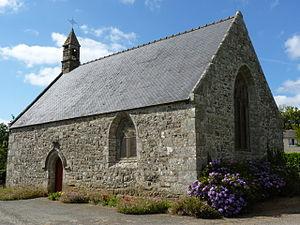
Chapelle Saint-Guénolé proche de l'entrée du bourg de Plourac'h. 16ème siècle (travaux effectués en 1828 et 1989).
Plourac'h [pluʁax] est une commune du département des Côtes-d'Armor, dans la région Bretagne, en France.